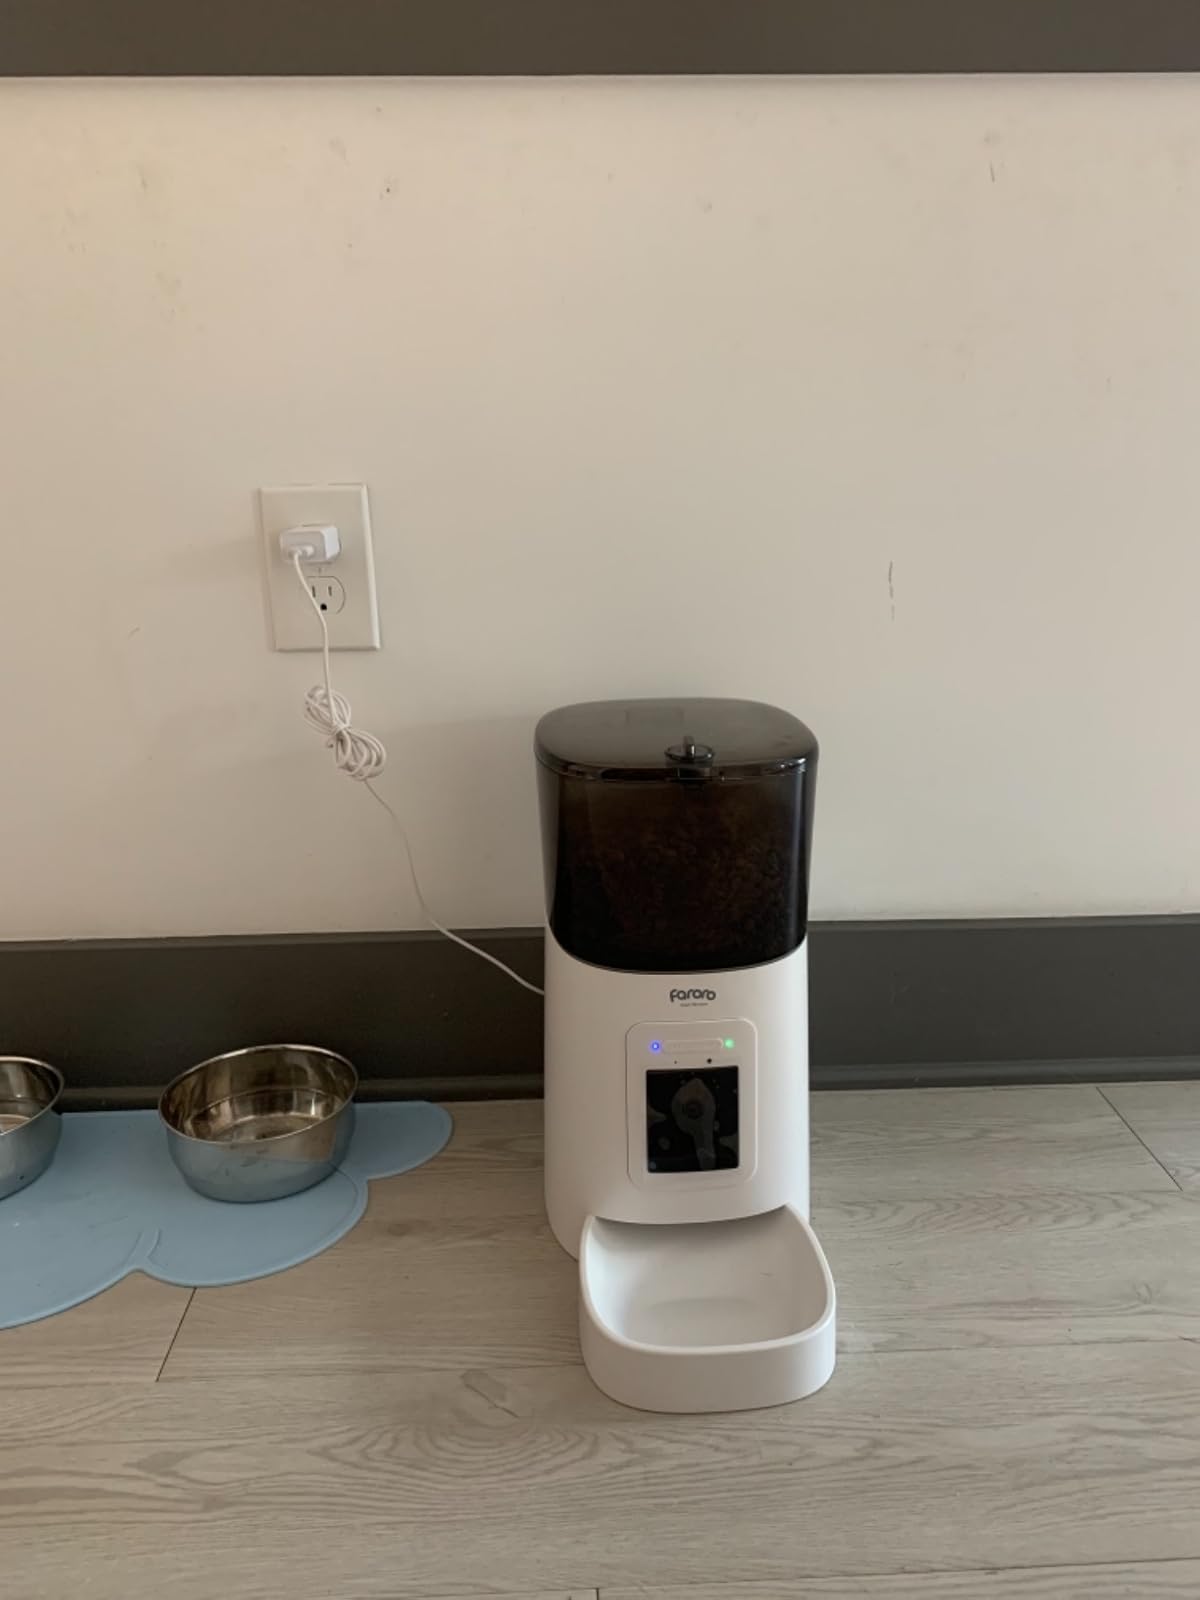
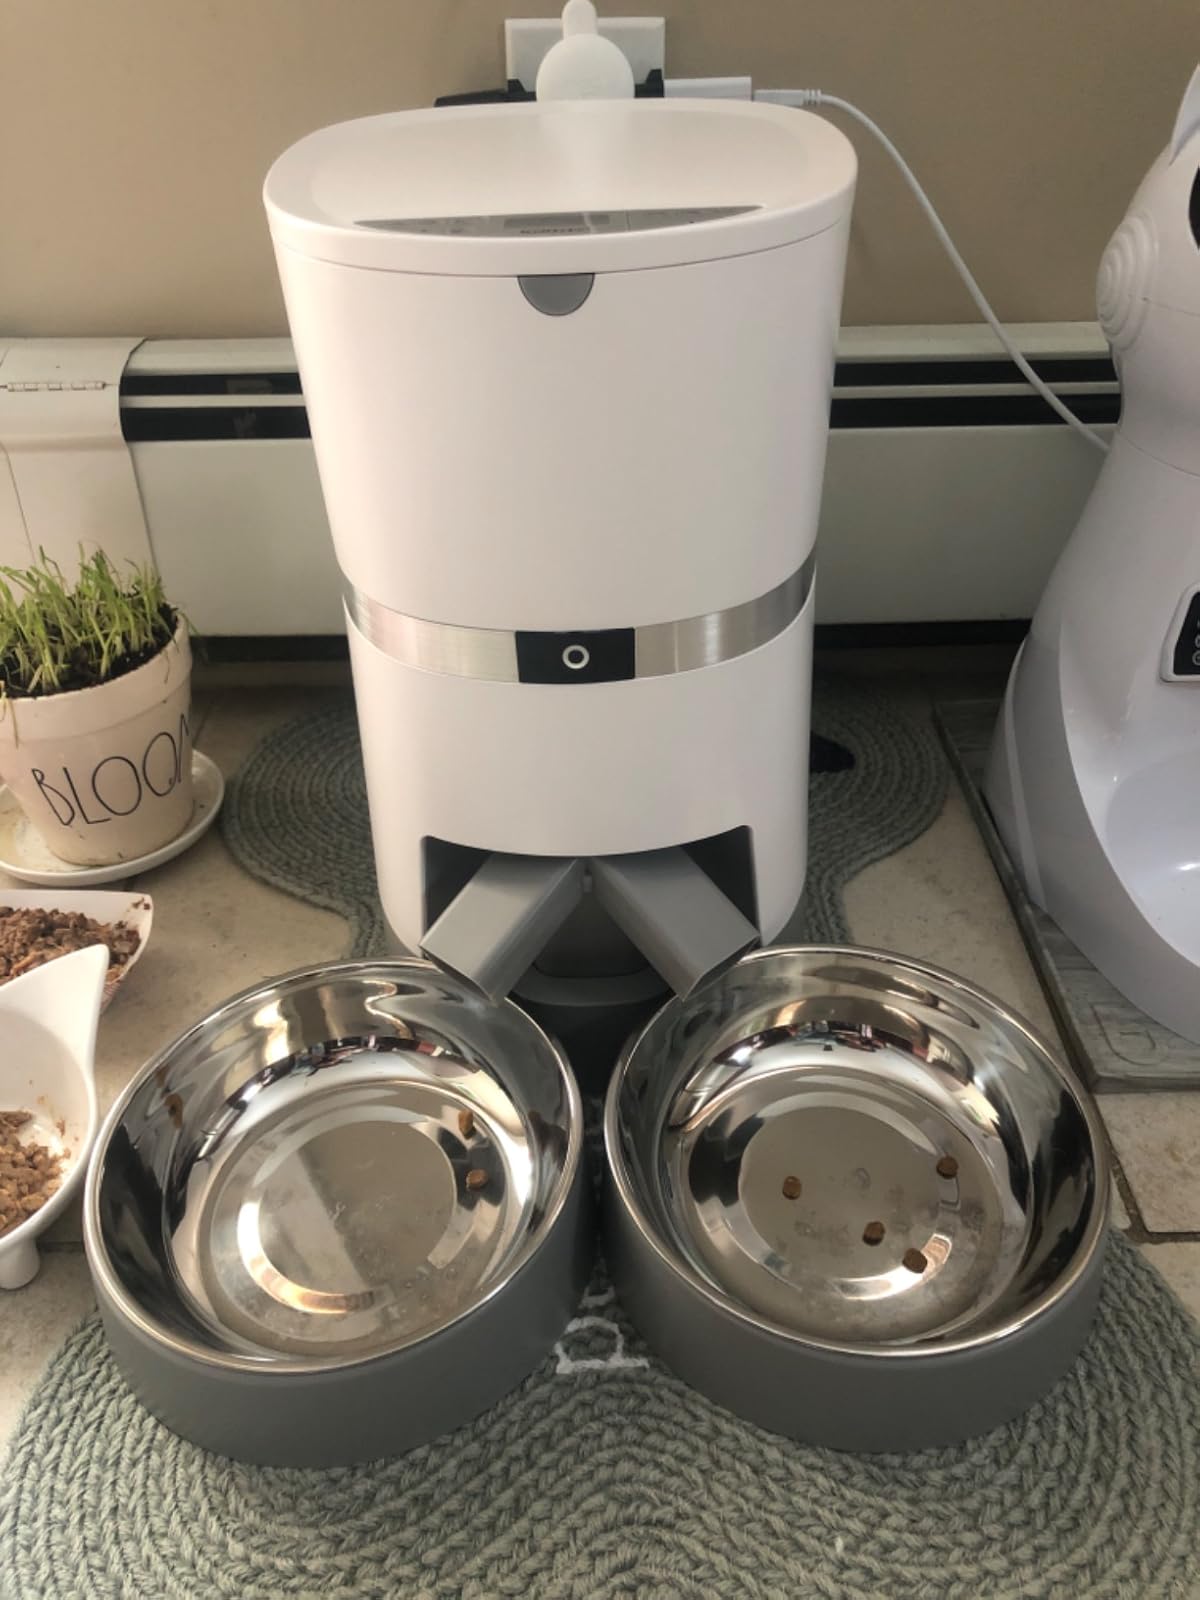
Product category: items_feeder
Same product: no